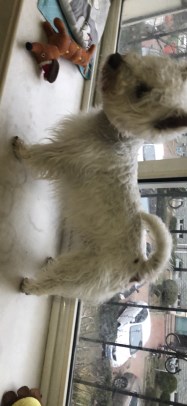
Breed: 209-n000040-West_Highland_white_terrier